Gothic architecture

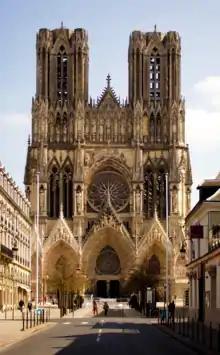
"High Gothic" west front, Reims Cathedral (1211–)

Norman architecture on either side of the English Channel developed in parallel towards "Early Gothic". Gothic features, such as the rib vault, had appeared in England, Sicily and Normandy in the 11th century. Rib-vaults were employed in some parts of the cathedral at Durham (1093–) and in Lessay Abbey in Normandy (1098). However, the first buildings to be considered fully Gothic are the royal funerary abbey of the French kings, the Abbey of Saint-Denis (1135–1144), and the archiepiscopal cathedral at Sens (1135–1164). They were the first buildings to systematically combine rib vaulting, buttresses, and pointed arches. Most of the characteristics of later "Early English" were already present in the lower "chevet" of Saint-Denis.